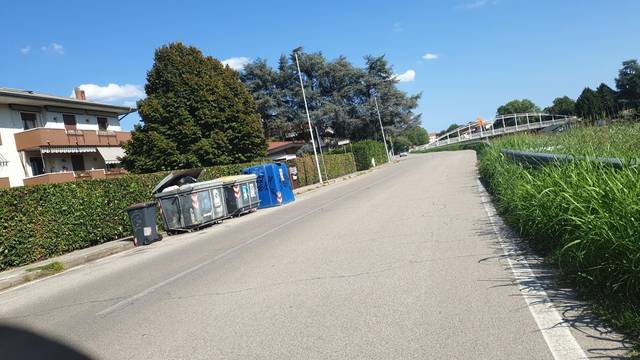
Region: Italy
Coordinates: 45.386, 11.857